Moravian Gate

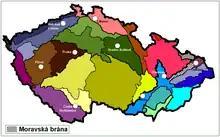
Moravian Gate on a geomorphical map of the Czech Republic

It stretches from Moravia towards Czech Silesia north-eastward in the length of about and is bordered by the confluence of the Olza and the Odra (Oder) rivers in the north. Its crest is located between the villages of Olšovec and Bělotín at . Its average altitude is .